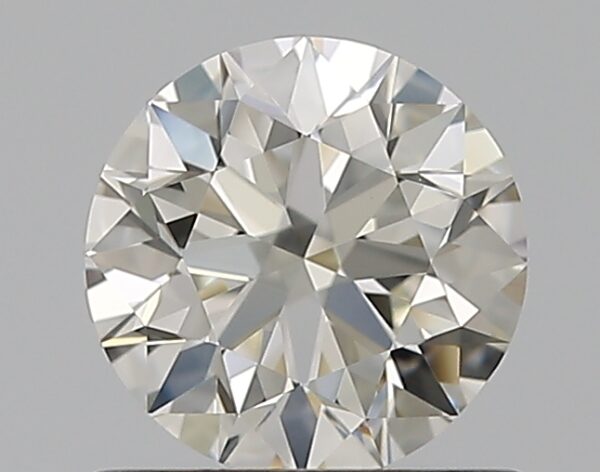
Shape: round
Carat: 0.7
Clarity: VVS2
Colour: J
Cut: EX
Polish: EX
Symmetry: VG
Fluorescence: F
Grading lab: GIA
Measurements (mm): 5.63 x 5.7 x 3.54